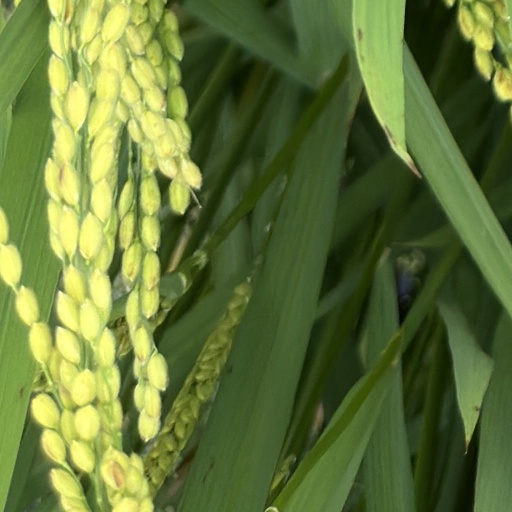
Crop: rice